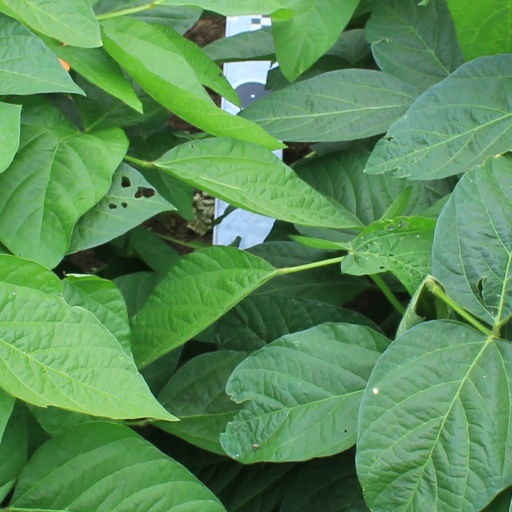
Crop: soybean